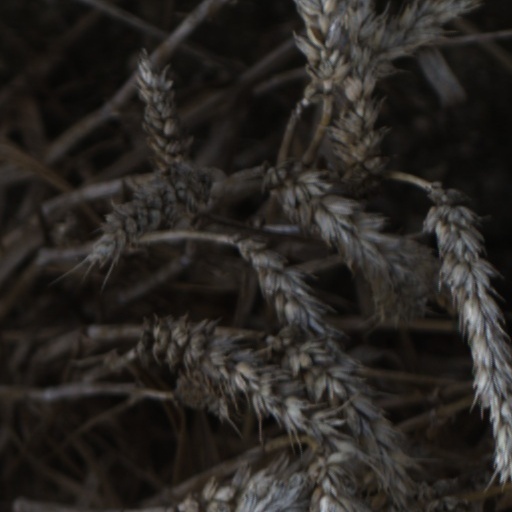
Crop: wheat